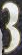
Number: 3